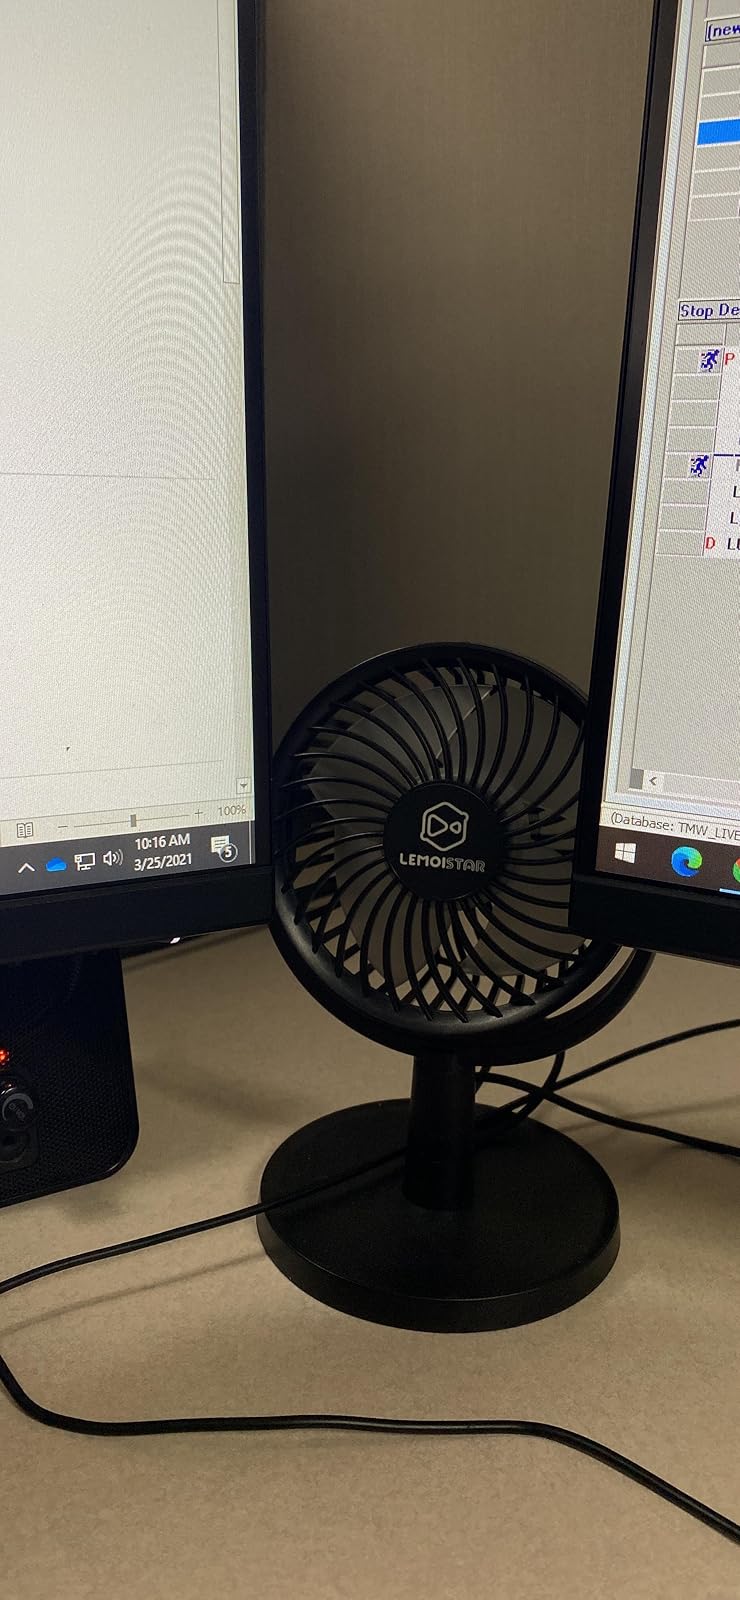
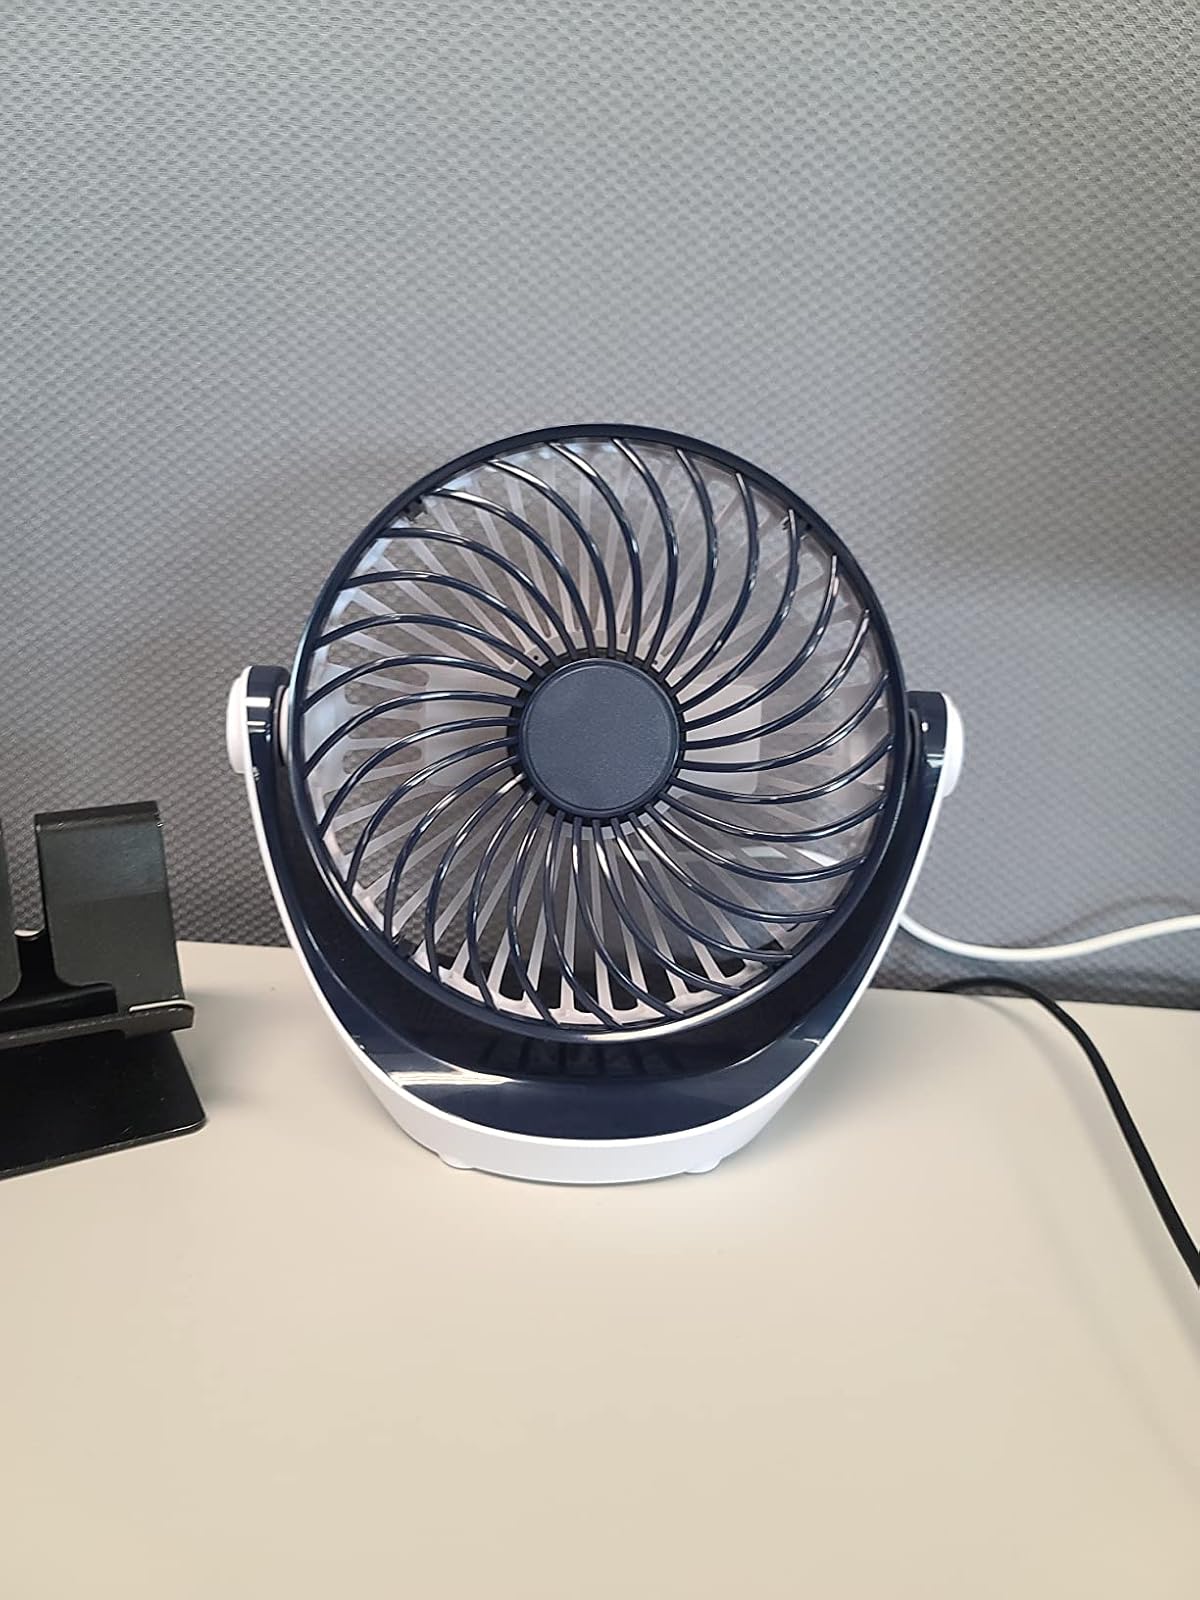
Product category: fan
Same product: no